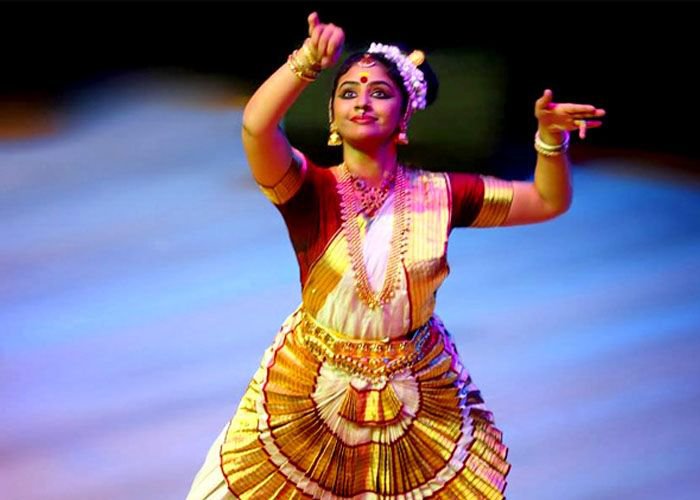
Dance form: mohiniyattam